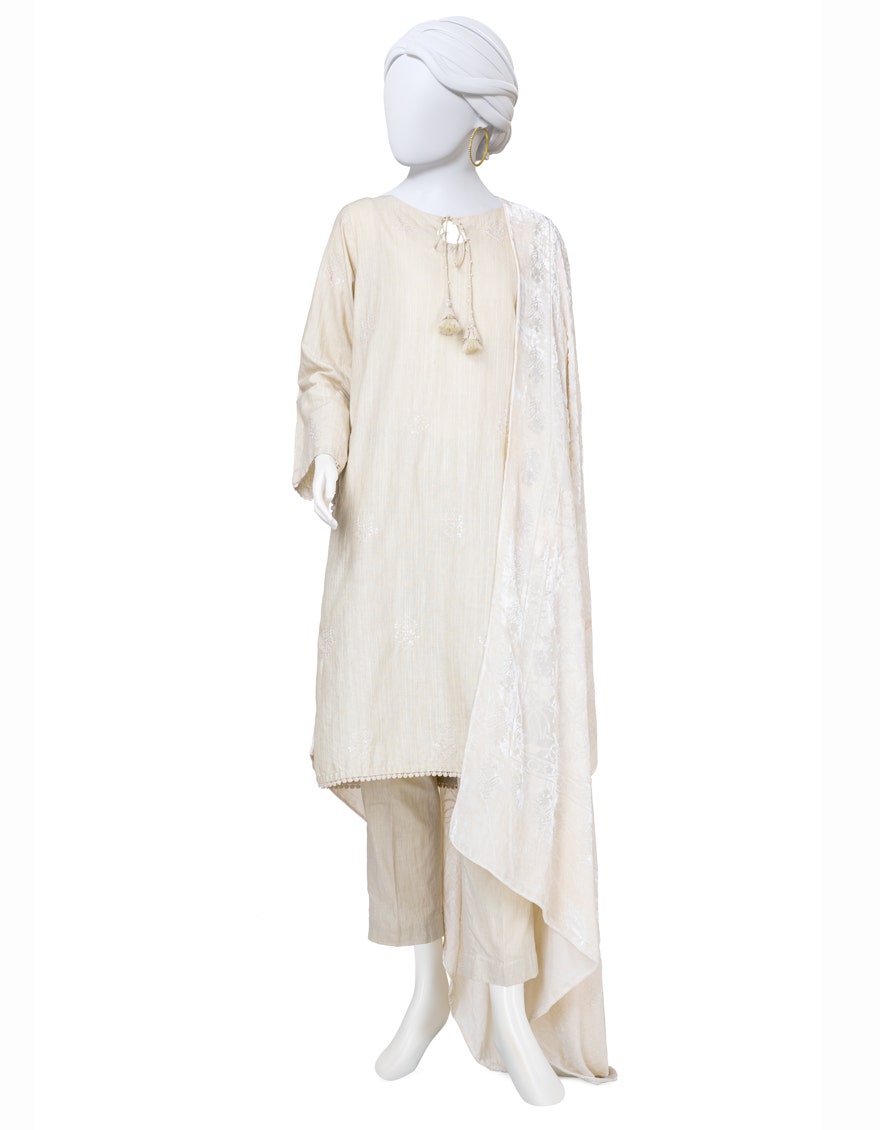
cream kurta pajamas with dup